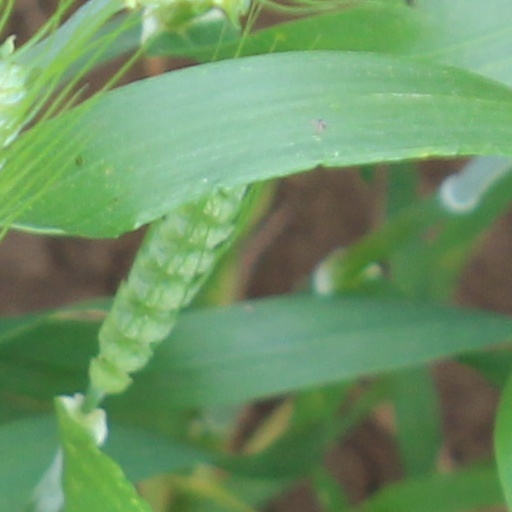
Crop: wheat